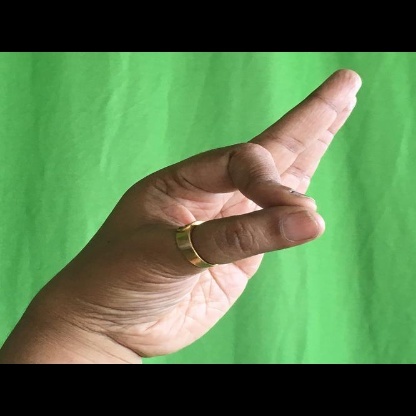
Mudra: Aralam